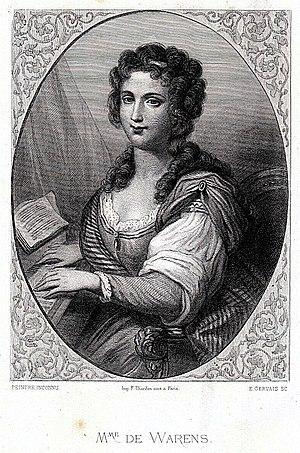
dimension toute la planche: 27x17 cm Françoise-Louise de Warens, également connue sous les noms de Madame de Warens ou Louise Éléonore de la Tour du Pil (née le 31 mars 1699 à Vevey et décédée le 29 juillet 1762 à Chambéry), est la tutrice et maîtresse de Jean-Jacques Rousseau (qui l'appelait Maman). En 1713, elle épouse M. de Loys et devient baronne de Warens (ou orthographié Vuarrens), du nom d'une propriété de son mari près de Vevey. Elle fait annuler son mariage la même année. Protestante émigrée de Suisse installée à Annecy puis aux Charmettes sur les hauteurs de Chambéry, Madame de Warens reste une personne très controversée